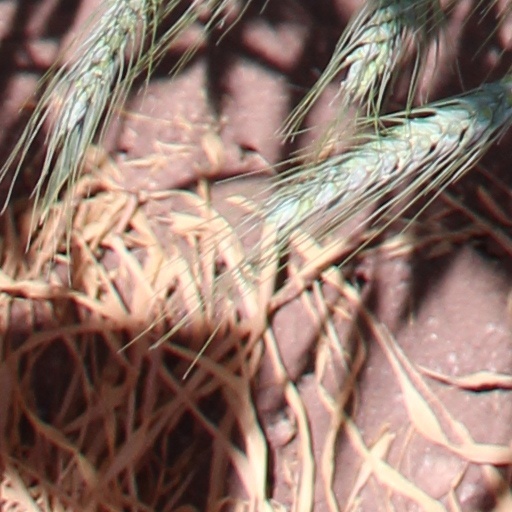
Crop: wheat